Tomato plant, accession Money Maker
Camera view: vertical (180 deg); turntable rotation: 270 degrees
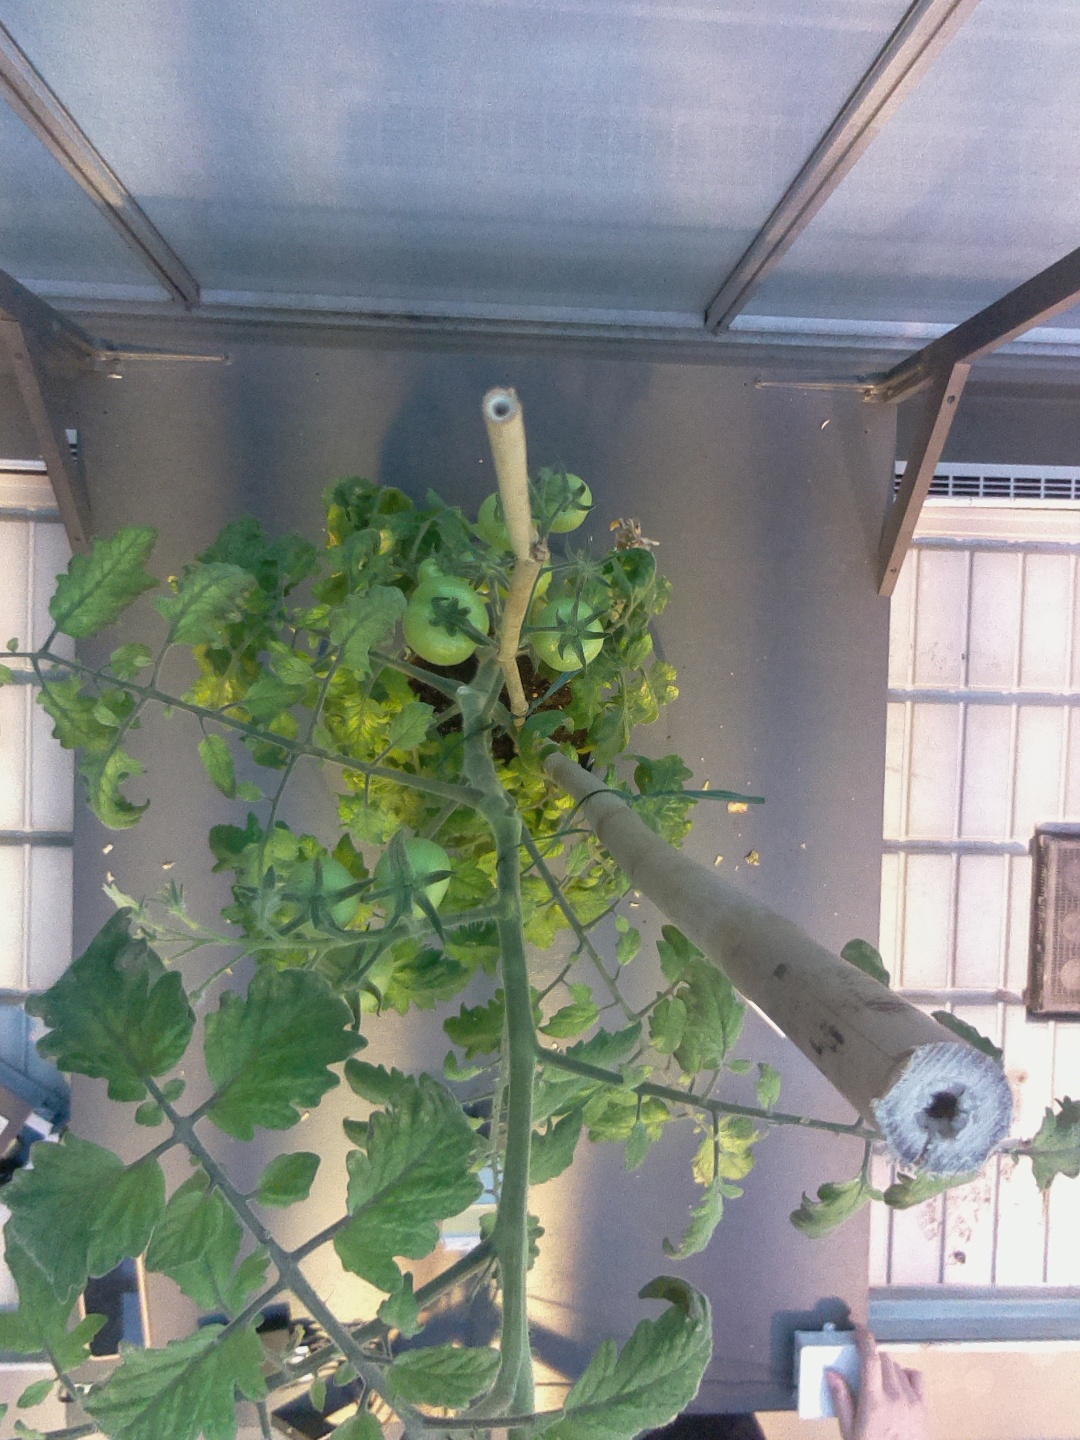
BBCH growth stage 77: 70%-80% of final fruit size